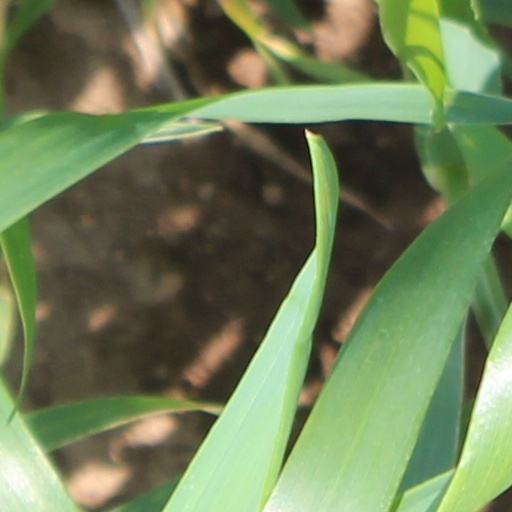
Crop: wheat